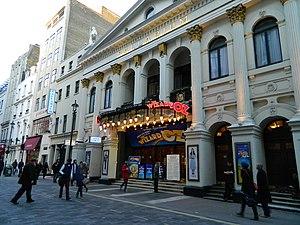
Le Magicien d'Oz est une comédie musicale basée sur le film de 1939 Le Magicien d'Oz, avec un livret adapté par Andrew Lloyd Webber et Jeremy Sams. La comédie musicale utilise les chansons du film écrites par Harold Arlen et Yip Harburg et comprend quelques nouvelles chansons et des musiques d'Andrew Lloyd Webber et des paroles de Tim Rice.